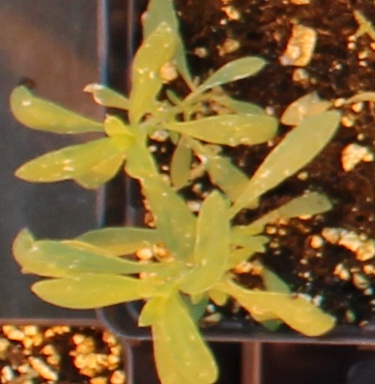
Label: Kochia